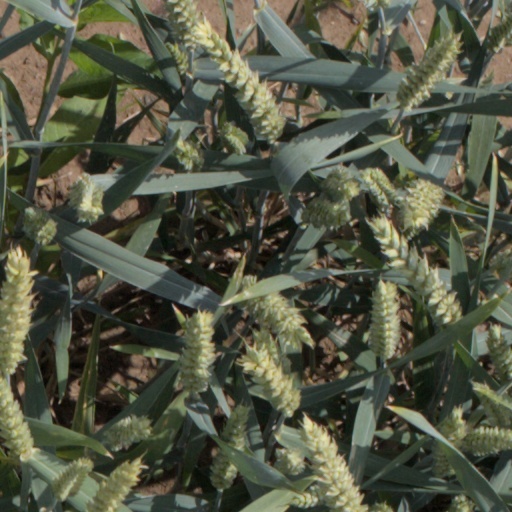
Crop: wheat